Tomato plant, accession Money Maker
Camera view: horizontal (90 deg, fisheye); turntable rotation: 120 degrees
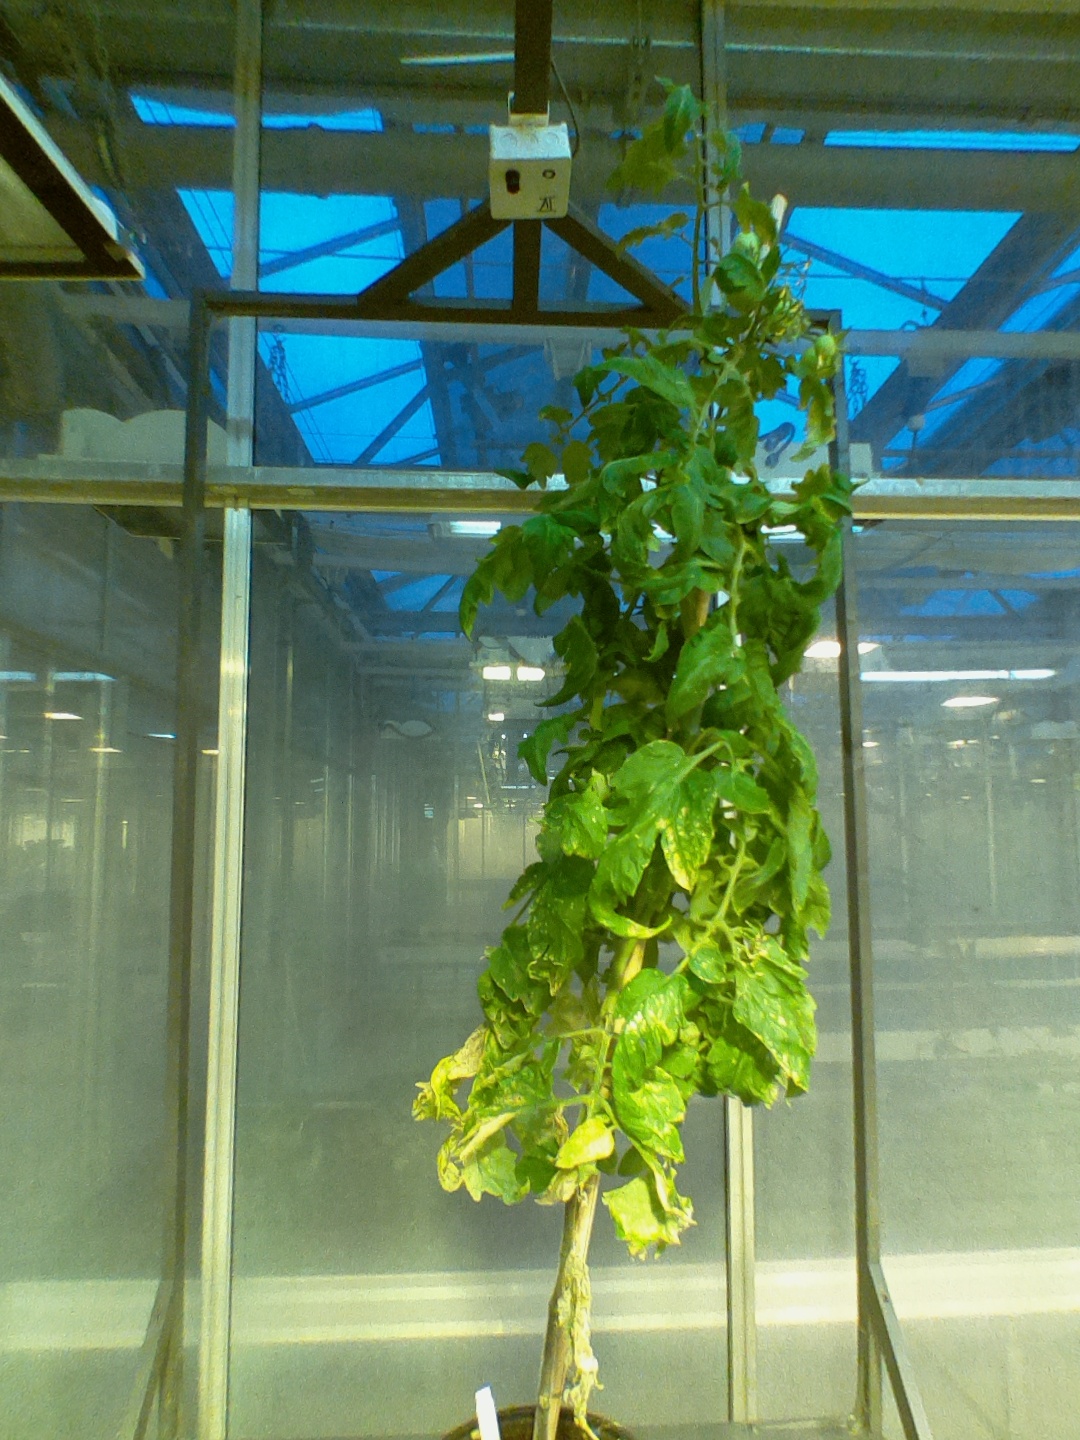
BBCH growth stage 76: 60%-70% of final fruit size